Asian Americans in sports

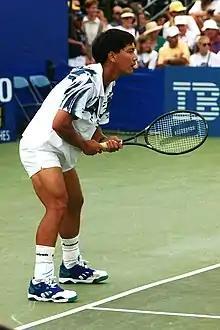
Michael Chang in 1994

In long-distance running, Miki Gorman won the Boston and New York City marathons twice in the 1970s. A former American record holder at the distance, she is the only woman to win both races twice, and is one of only two women to win both marathons in the same year.